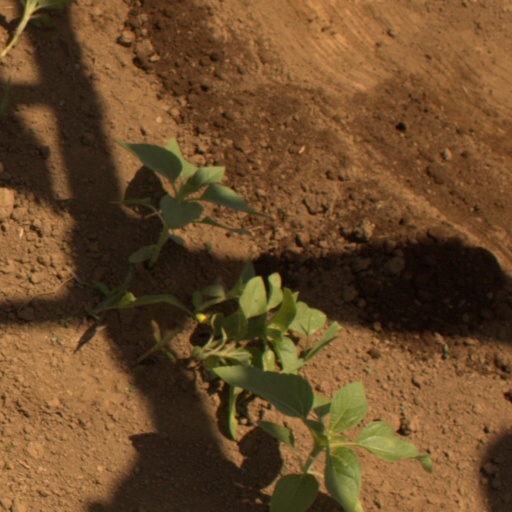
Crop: Jerusalem artichoke